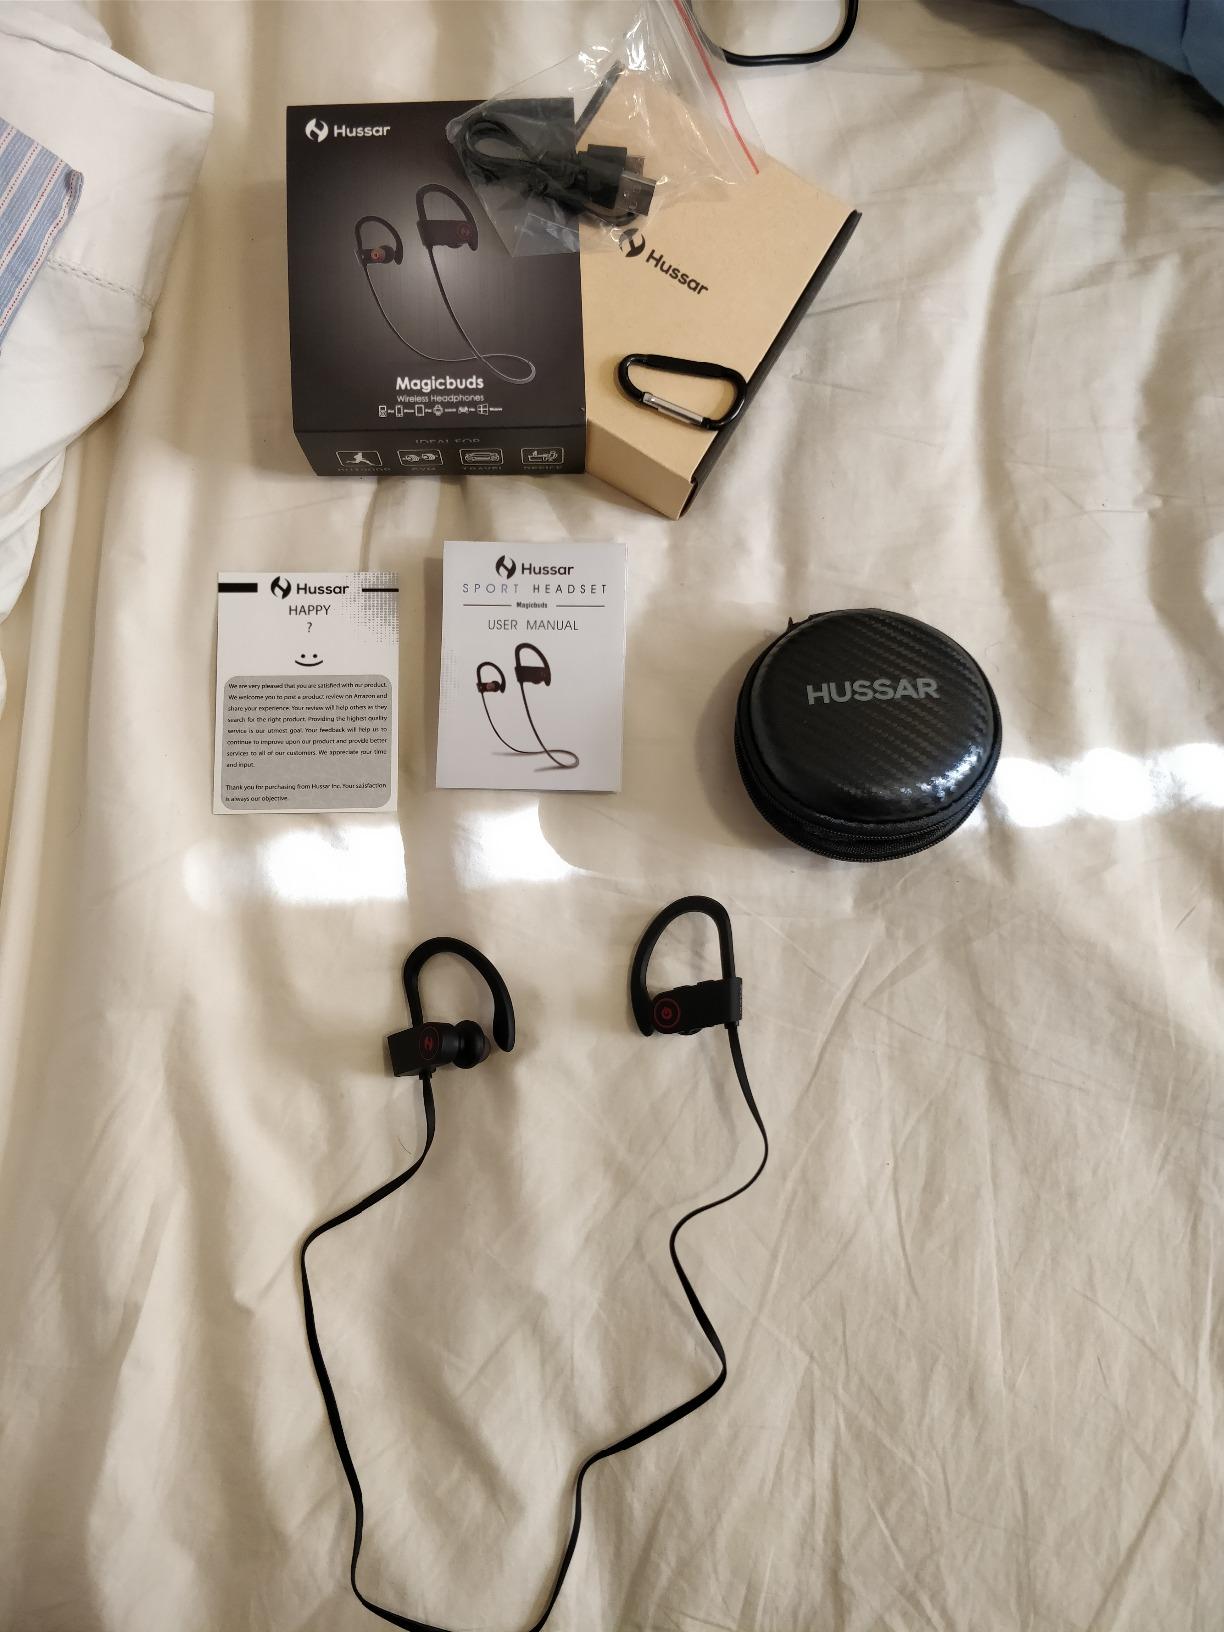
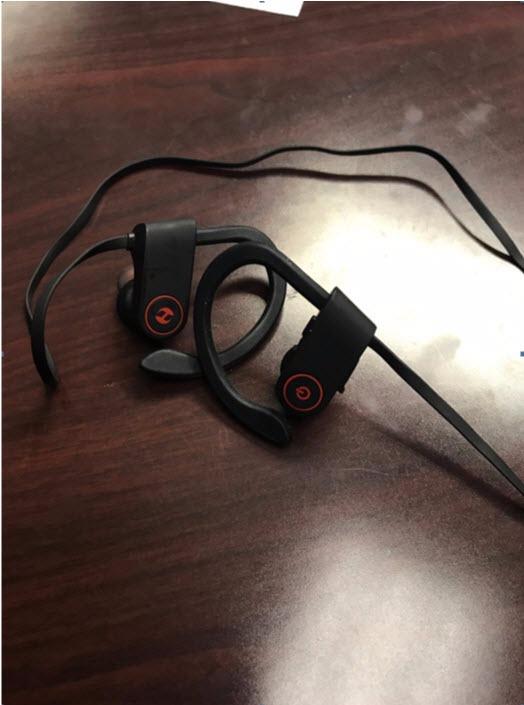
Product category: headphones
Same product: yes